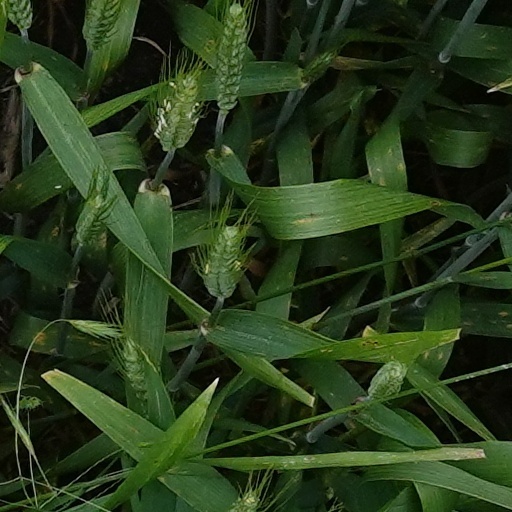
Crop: wheat